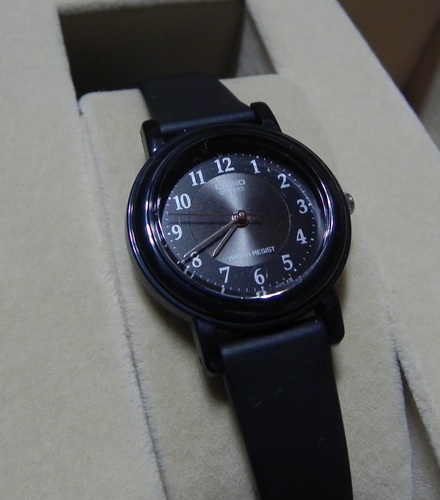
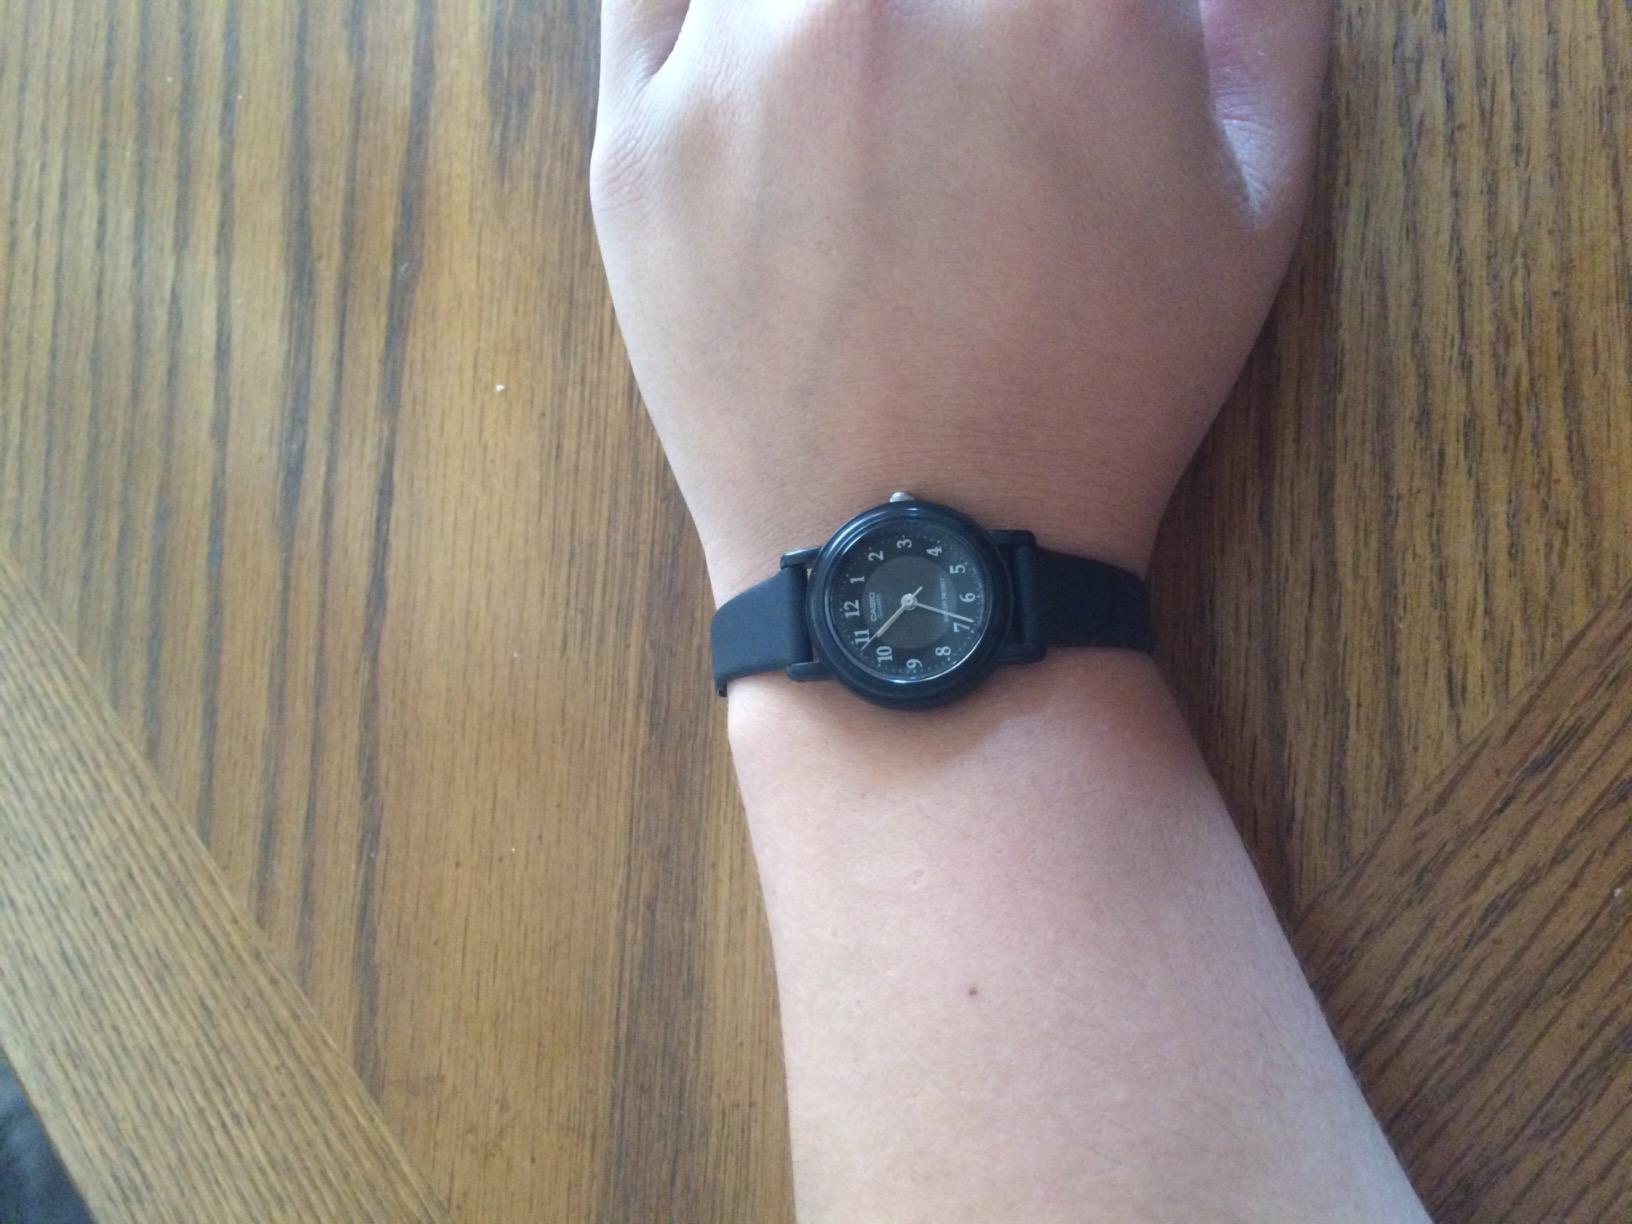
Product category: accessories_watch
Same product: yes